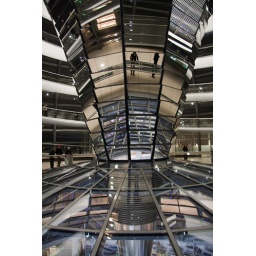
The dome of the Reichstag in Berlin, looking at the glass and mirrored column in the centre.